Dolly Gallagher Levi

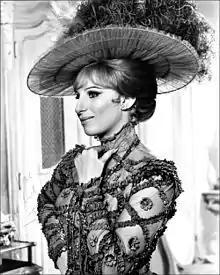
Barbra Streisand as Dolly Levi in the 1969 musical film "Hello, Dolly!"

Dolly Gallagher Levi is a fictional character and the protagonist of the 1938 play "The Merchant of Yonkers" and its multiple adaptations, the most notable being the 1964 musical "Hello, Dolly!" Levi's main profession is matchmaking in Yonkers, New York. She also begins a romantic involvement with businessman Horace Vandergelder, when she sends his niece on a date with a local town boy.